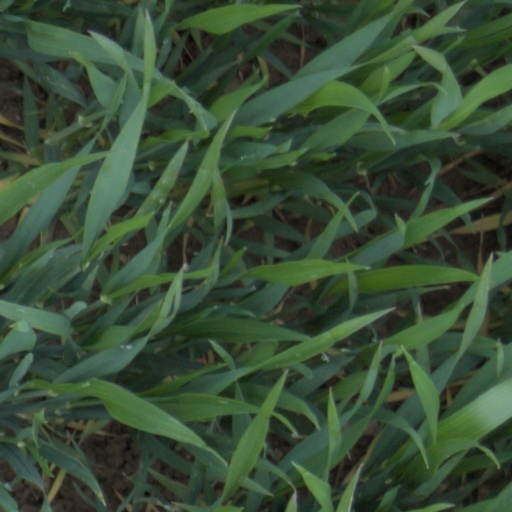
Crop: wheat